Yang Shande

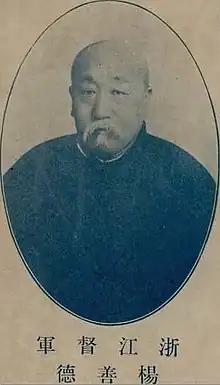
Yang Shande

Yang Shande (1873 – August 13, 1919) was a Chinese politician of the late Qing Dynasty and early Republican period. He supported Yuan Shikai's restoration of the monarchy and was made a count under the Empire of China (1915–1916).